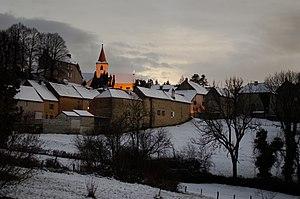
Vue de Mantry au soleil couchant.
Mantry est une commune française située dans le département du Jura en région Bourgogne-Franche-Comté.